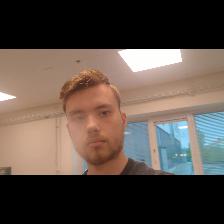
Label: Human